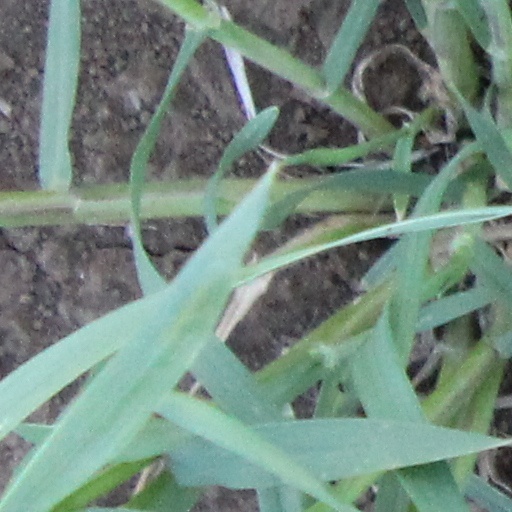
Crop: wheat